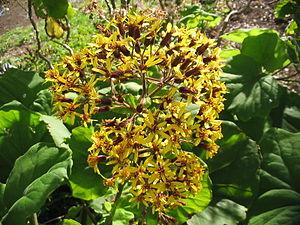
Roldana petasitis est une espèce de plantes ornementales de la famille des Astéracées.